Sterling submachine gun

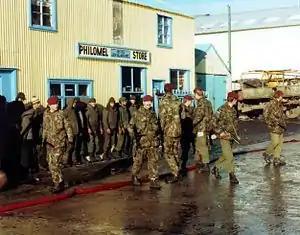
Argentine POWs guarded by soldiers of 2 PARA with Sterling submachine guns, June 1982

Over 400,000 Sterlings were manufactured between 1953 and 1988. Sterling built them at their factory in Dagenham for the British armed forces and for overseas sales, while Liverpool's Royal Ordnance Factory Fazakerley constructed them exclusively for the British military. Production ceased in 1988 with the closing of Sterling Armaments by British Aerospace/Royal Ordnance. Fazakerley no longer makes full weapons, but still manufactures spare parts for certified end users.